Martin Hochleitner

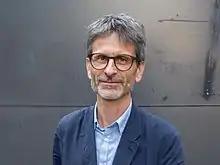
Portrait of Martin Hochleitner

Martin Hochleitner (born 1970) is an Austrian art historian and since 2012, curator of the Salzburg Museum.